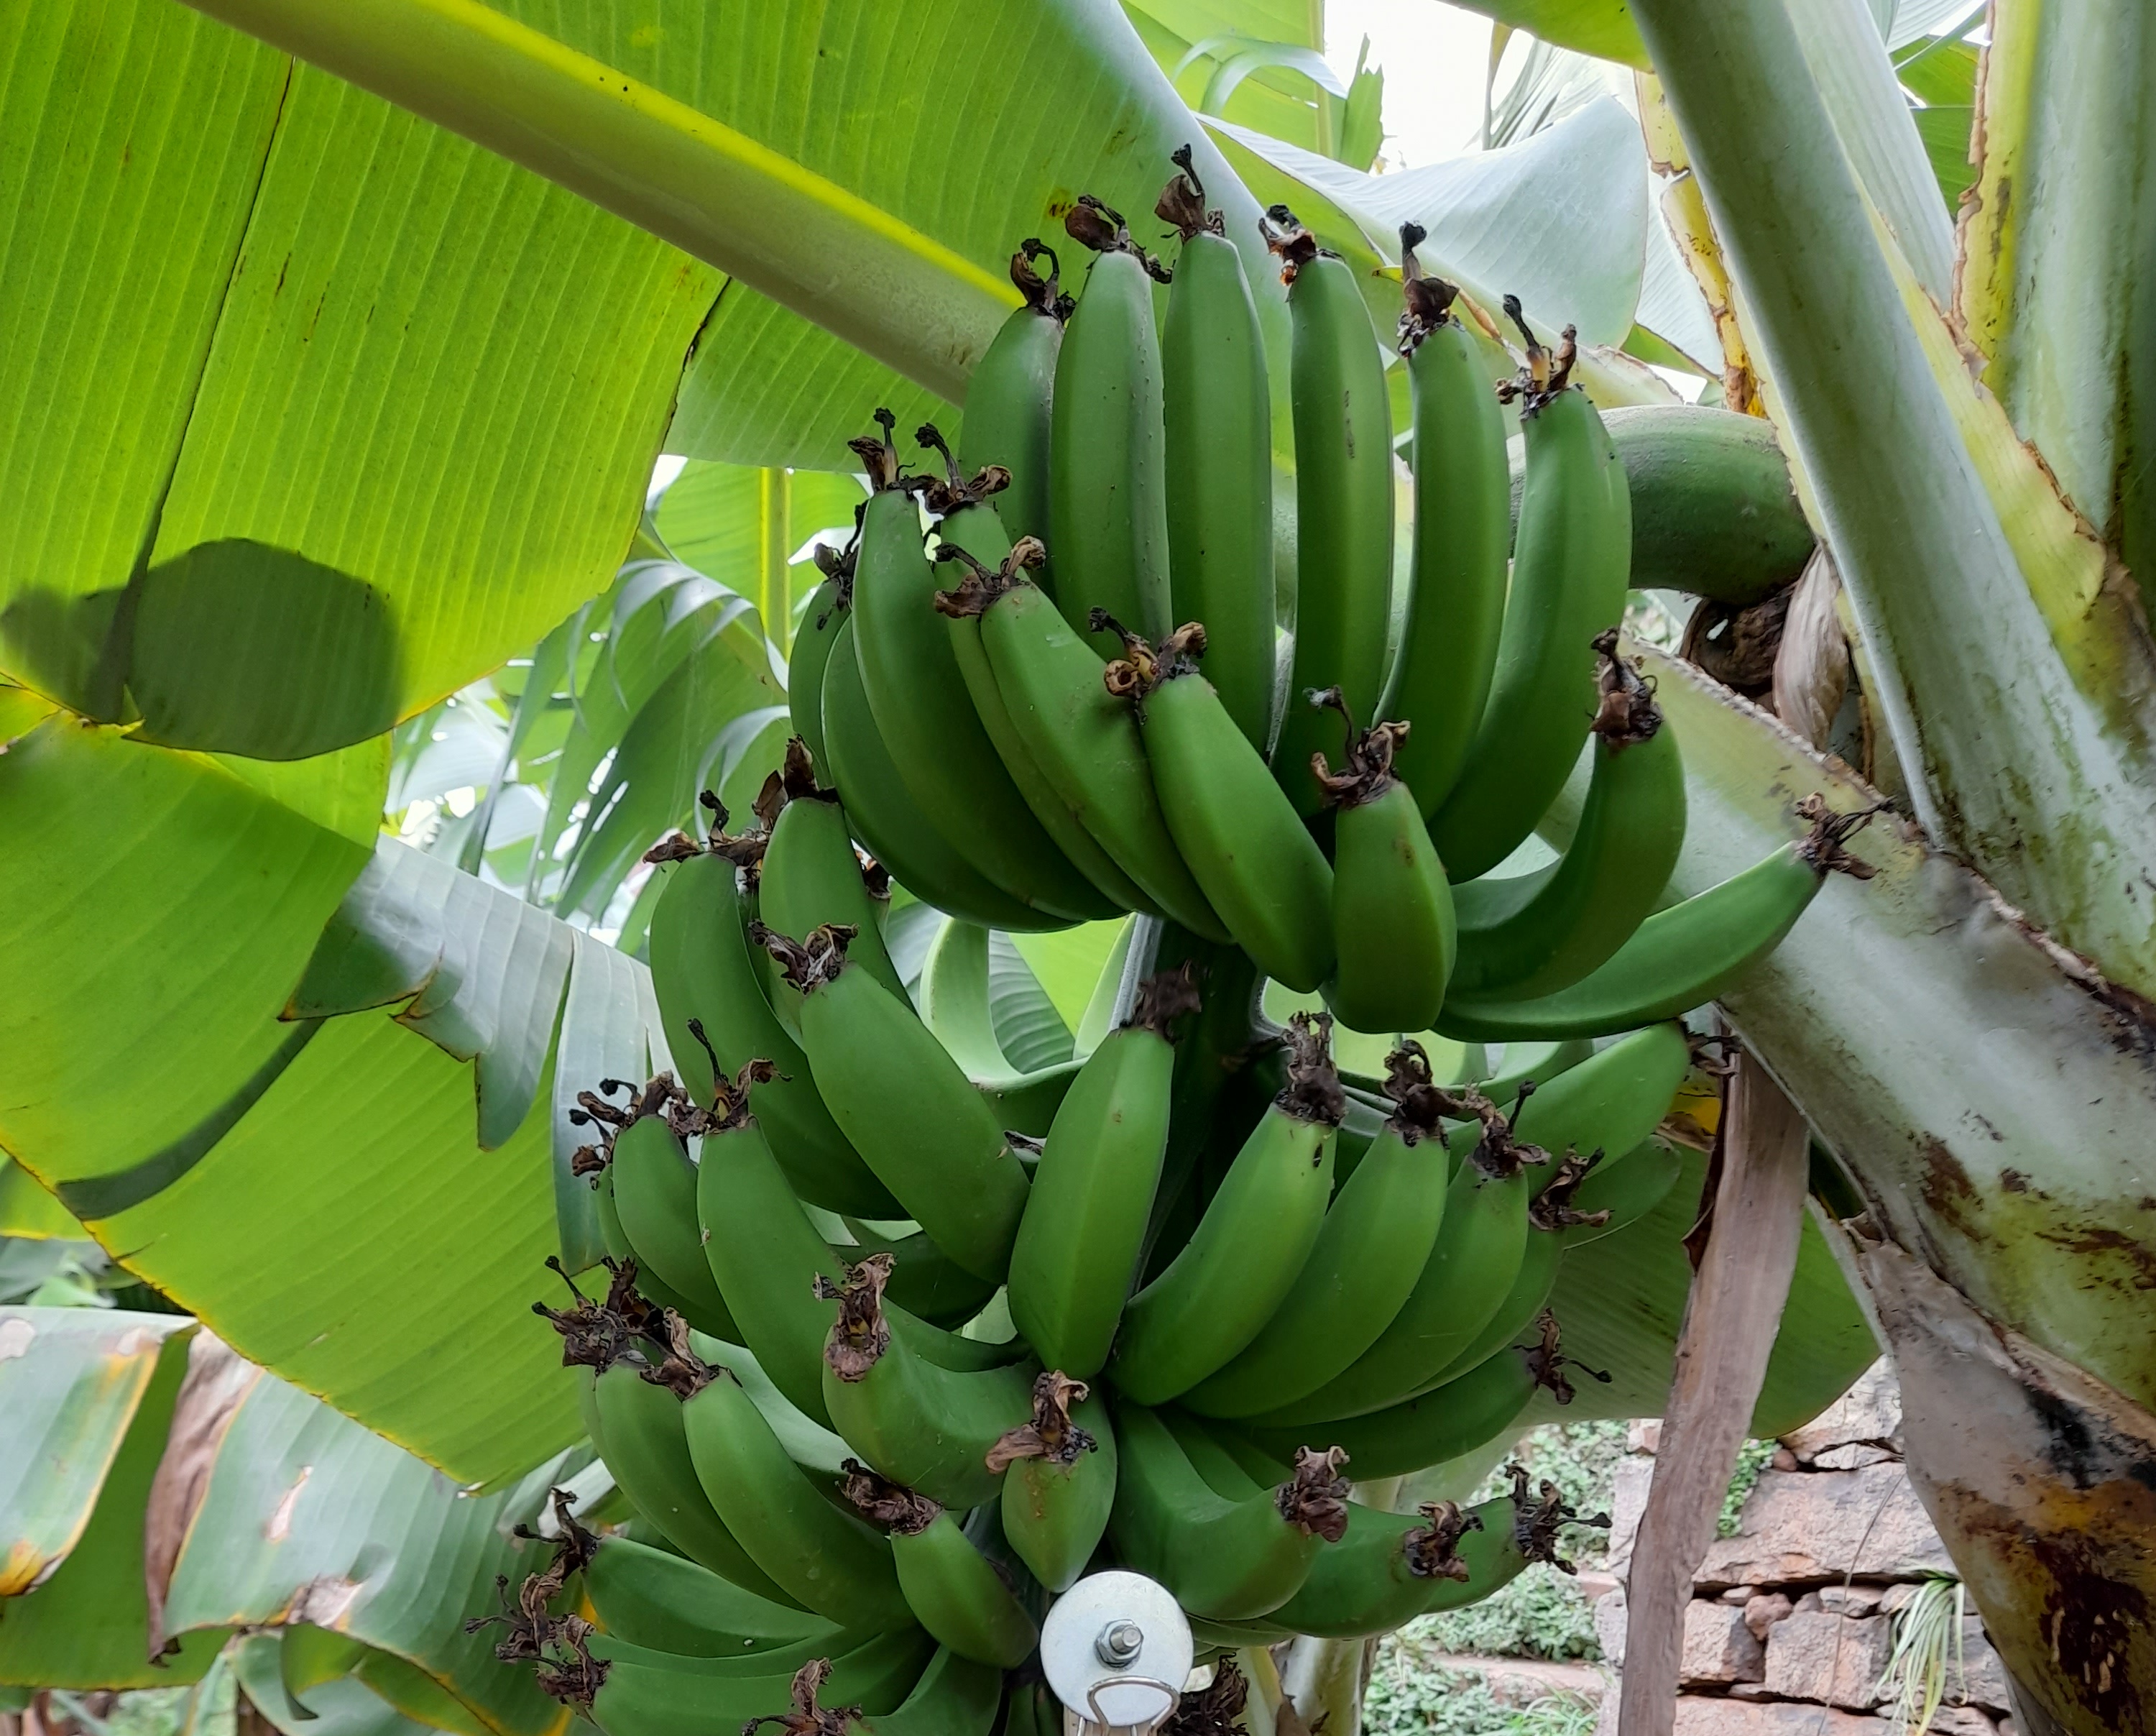
Label: Keep